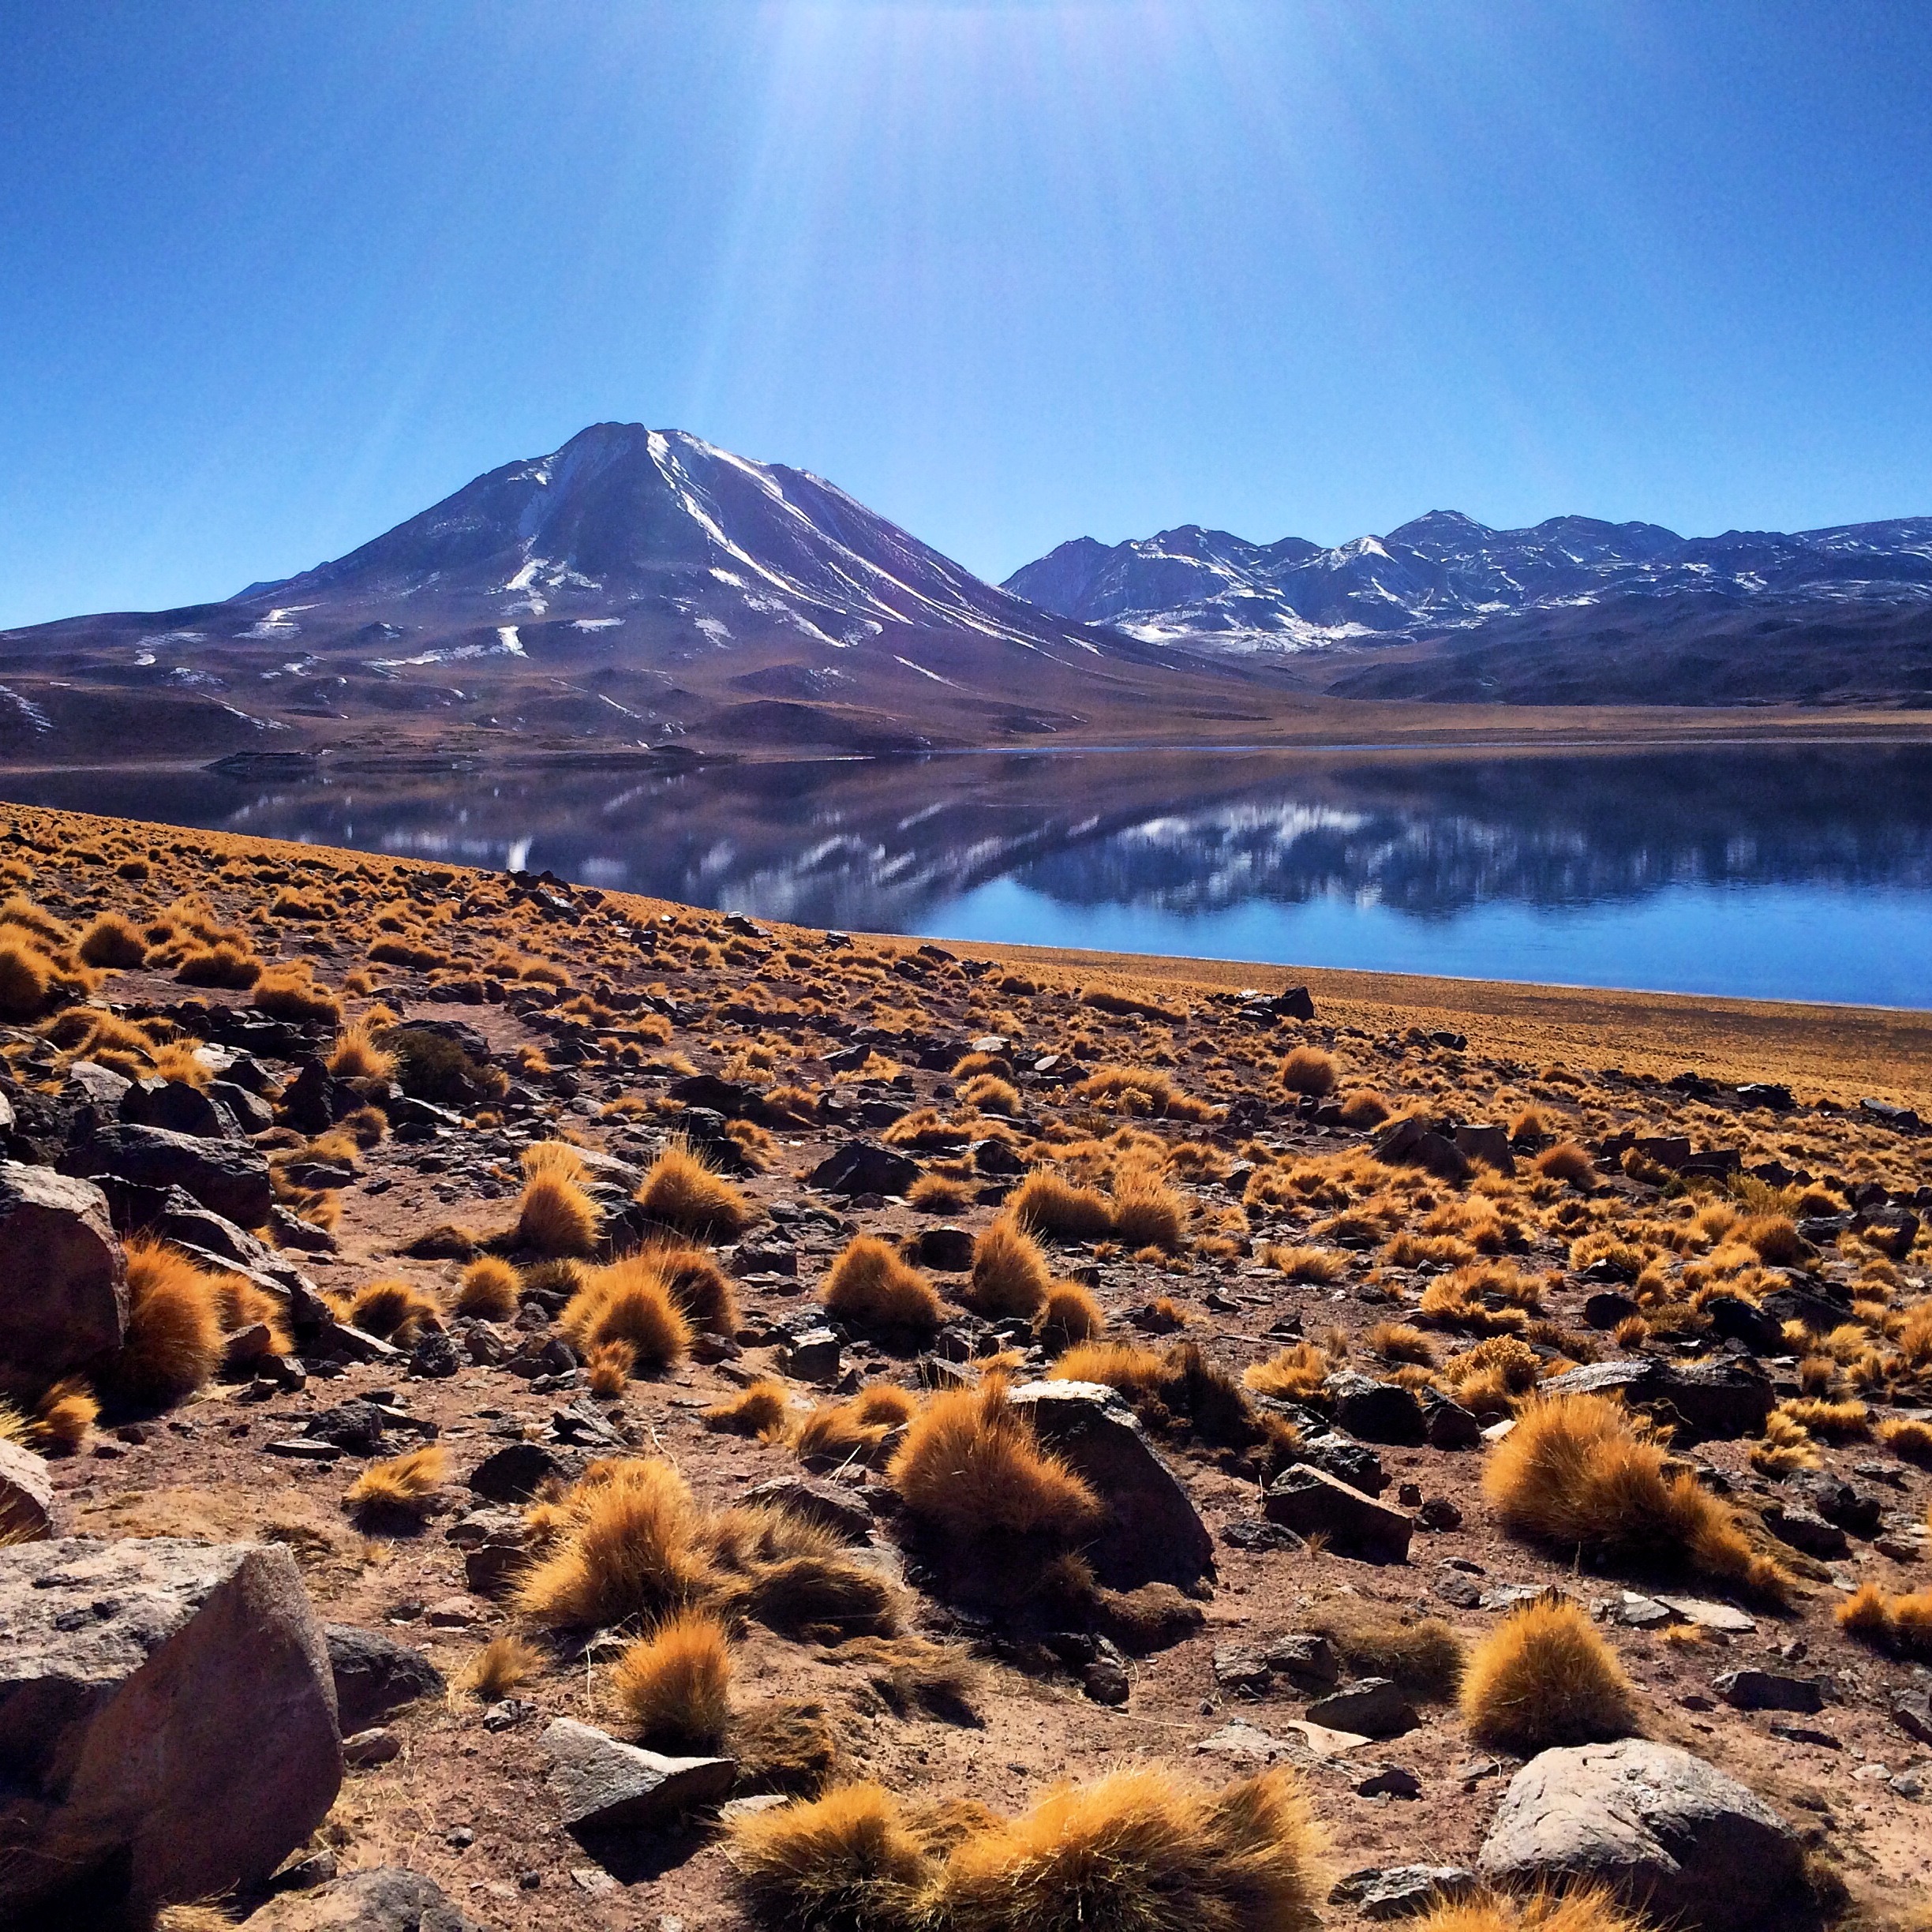
landscape, sea, coast, rock, horizon, wilderness, mountain, sunrise, sunset, desert, shore, lake, dusk, geology, plateau, fell, loch, landform, natural environment, geographical feature